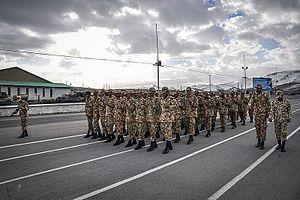
Selon la Constitution de la République Islamique d'Iran, tous les hommes âgés de plus de 18 ans doivent aller pour le service militaire ou la conscription. La longueur de la Conscription n'a pas un temps fixe, La loi prévoit une variation de la durée du service en fonction des besoins militaires du pays, la durée minimale étant pourtant fixée a 18 mois et la durée maximale a 24 mois